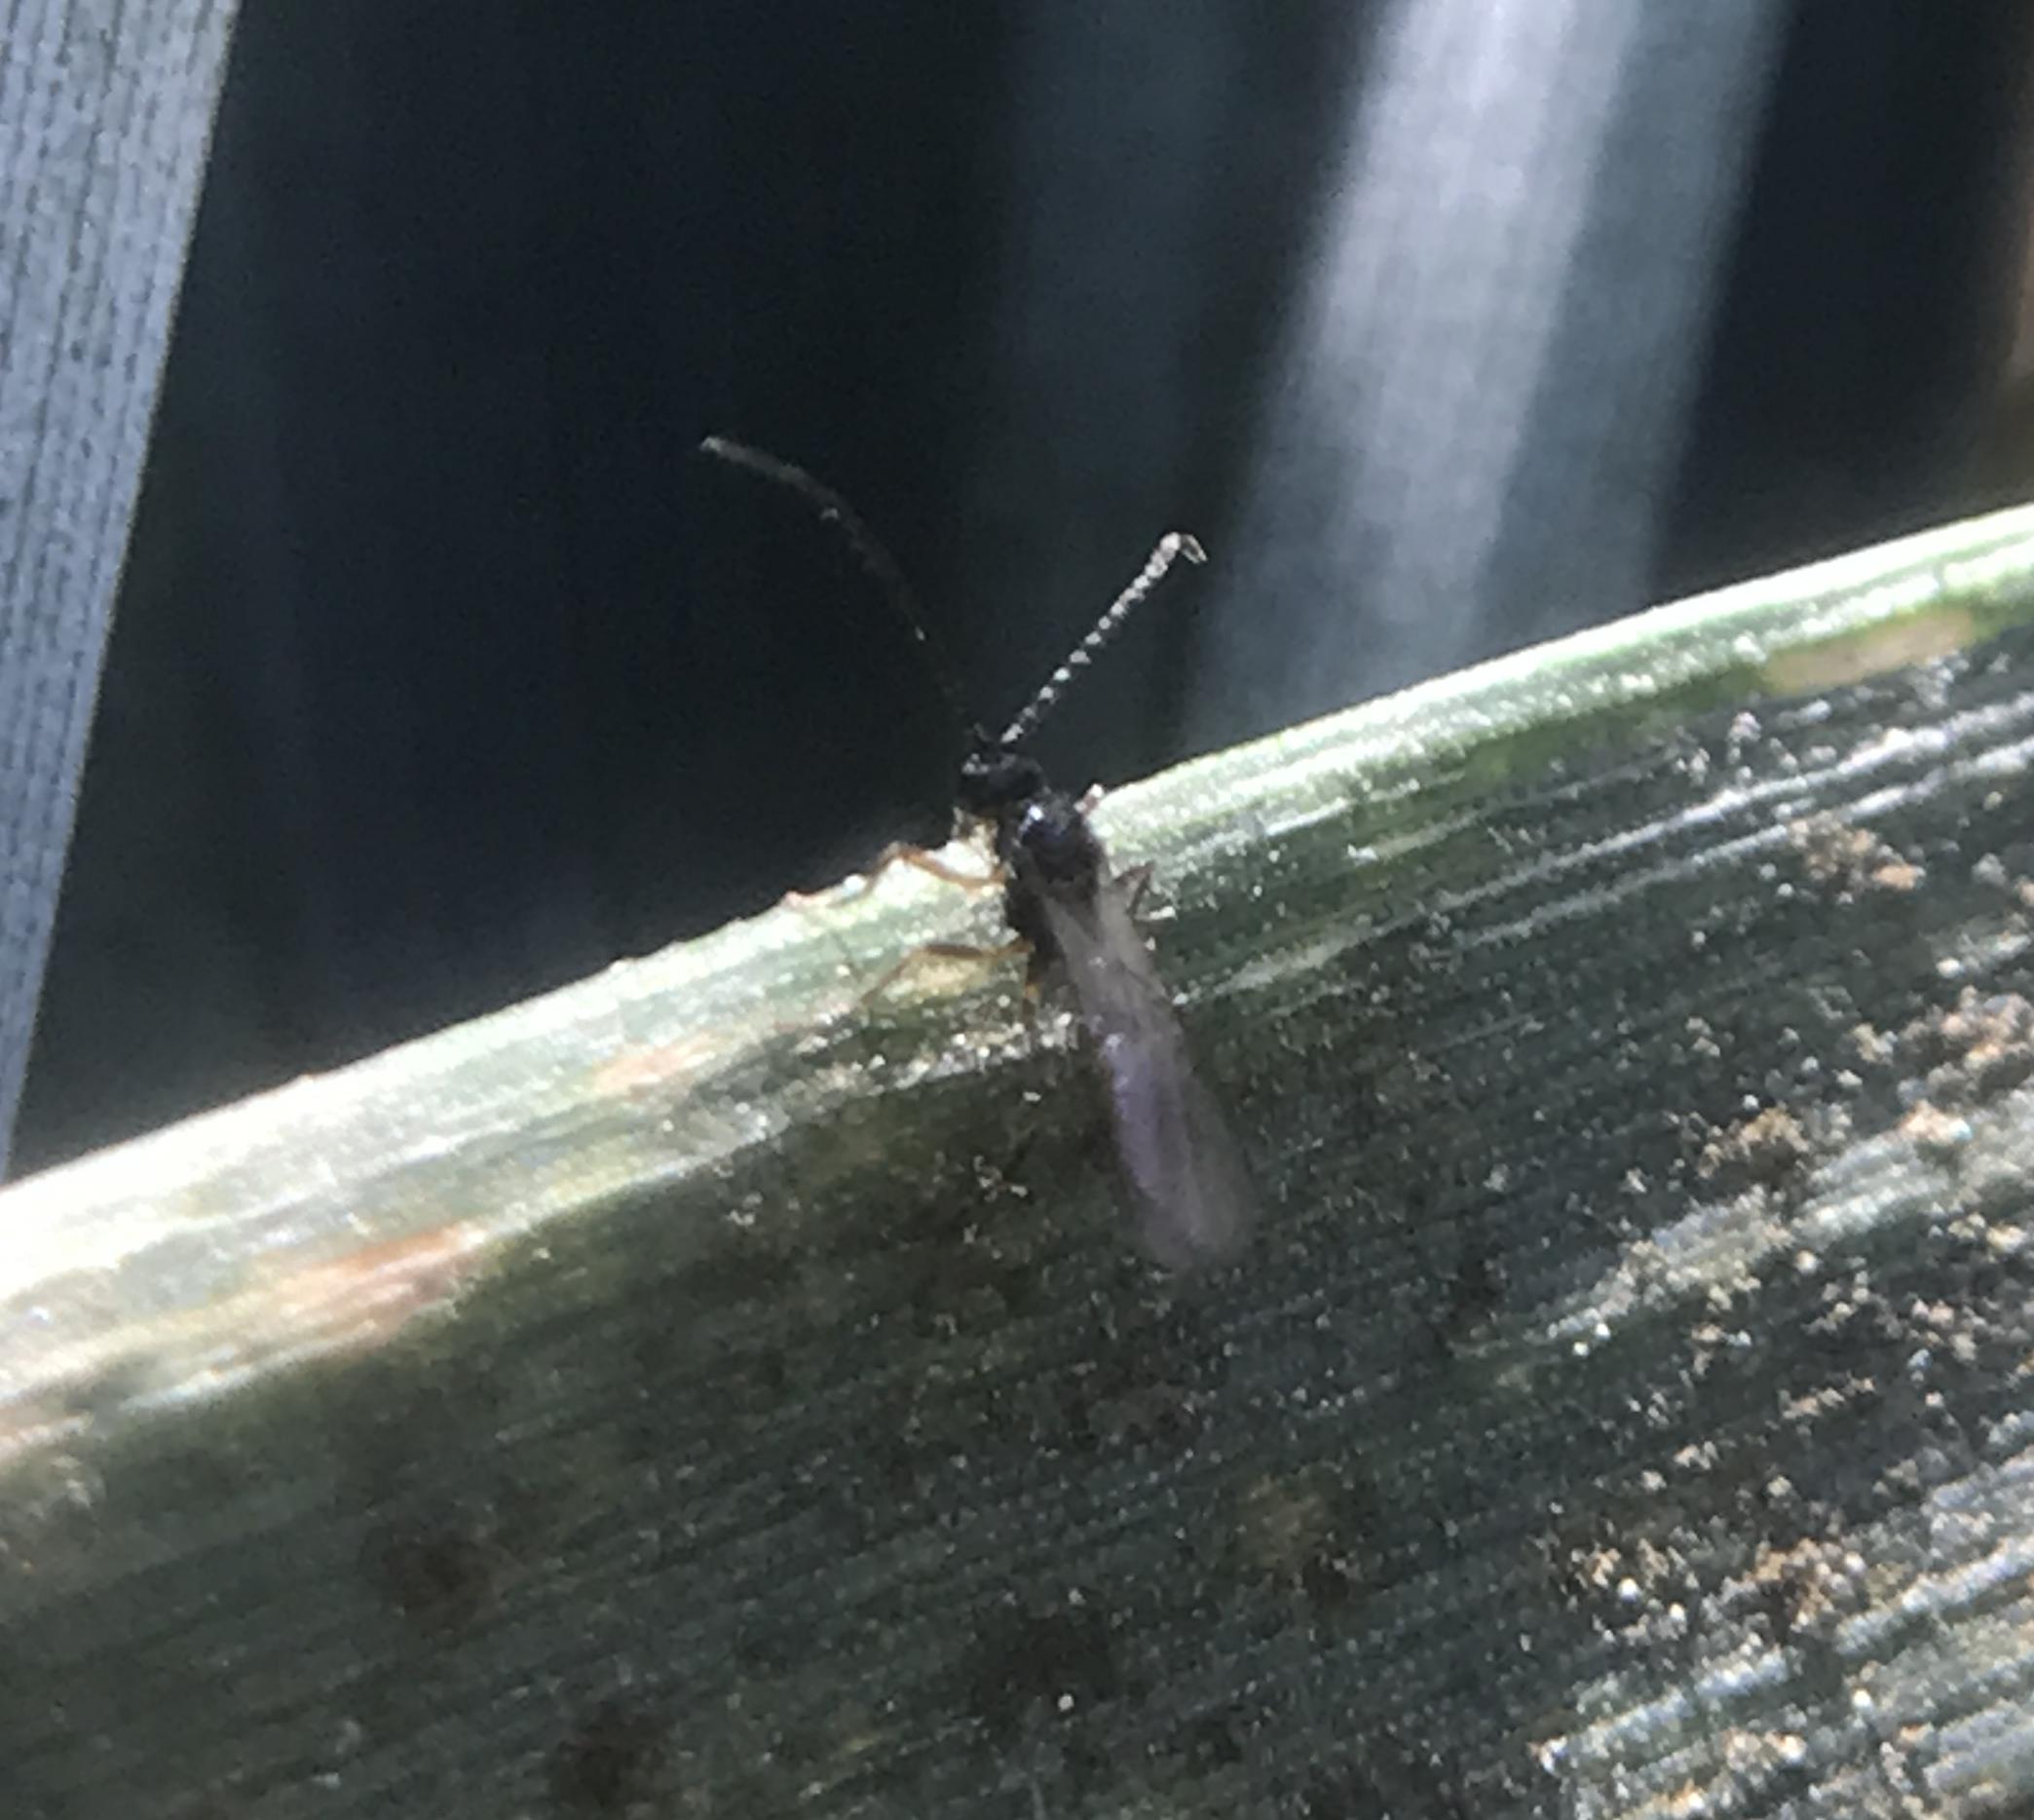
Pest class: predators